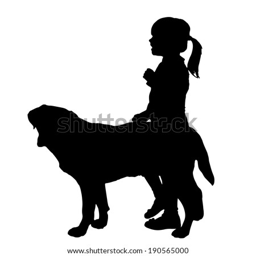
vector silhouette of girl with dog on a white background .